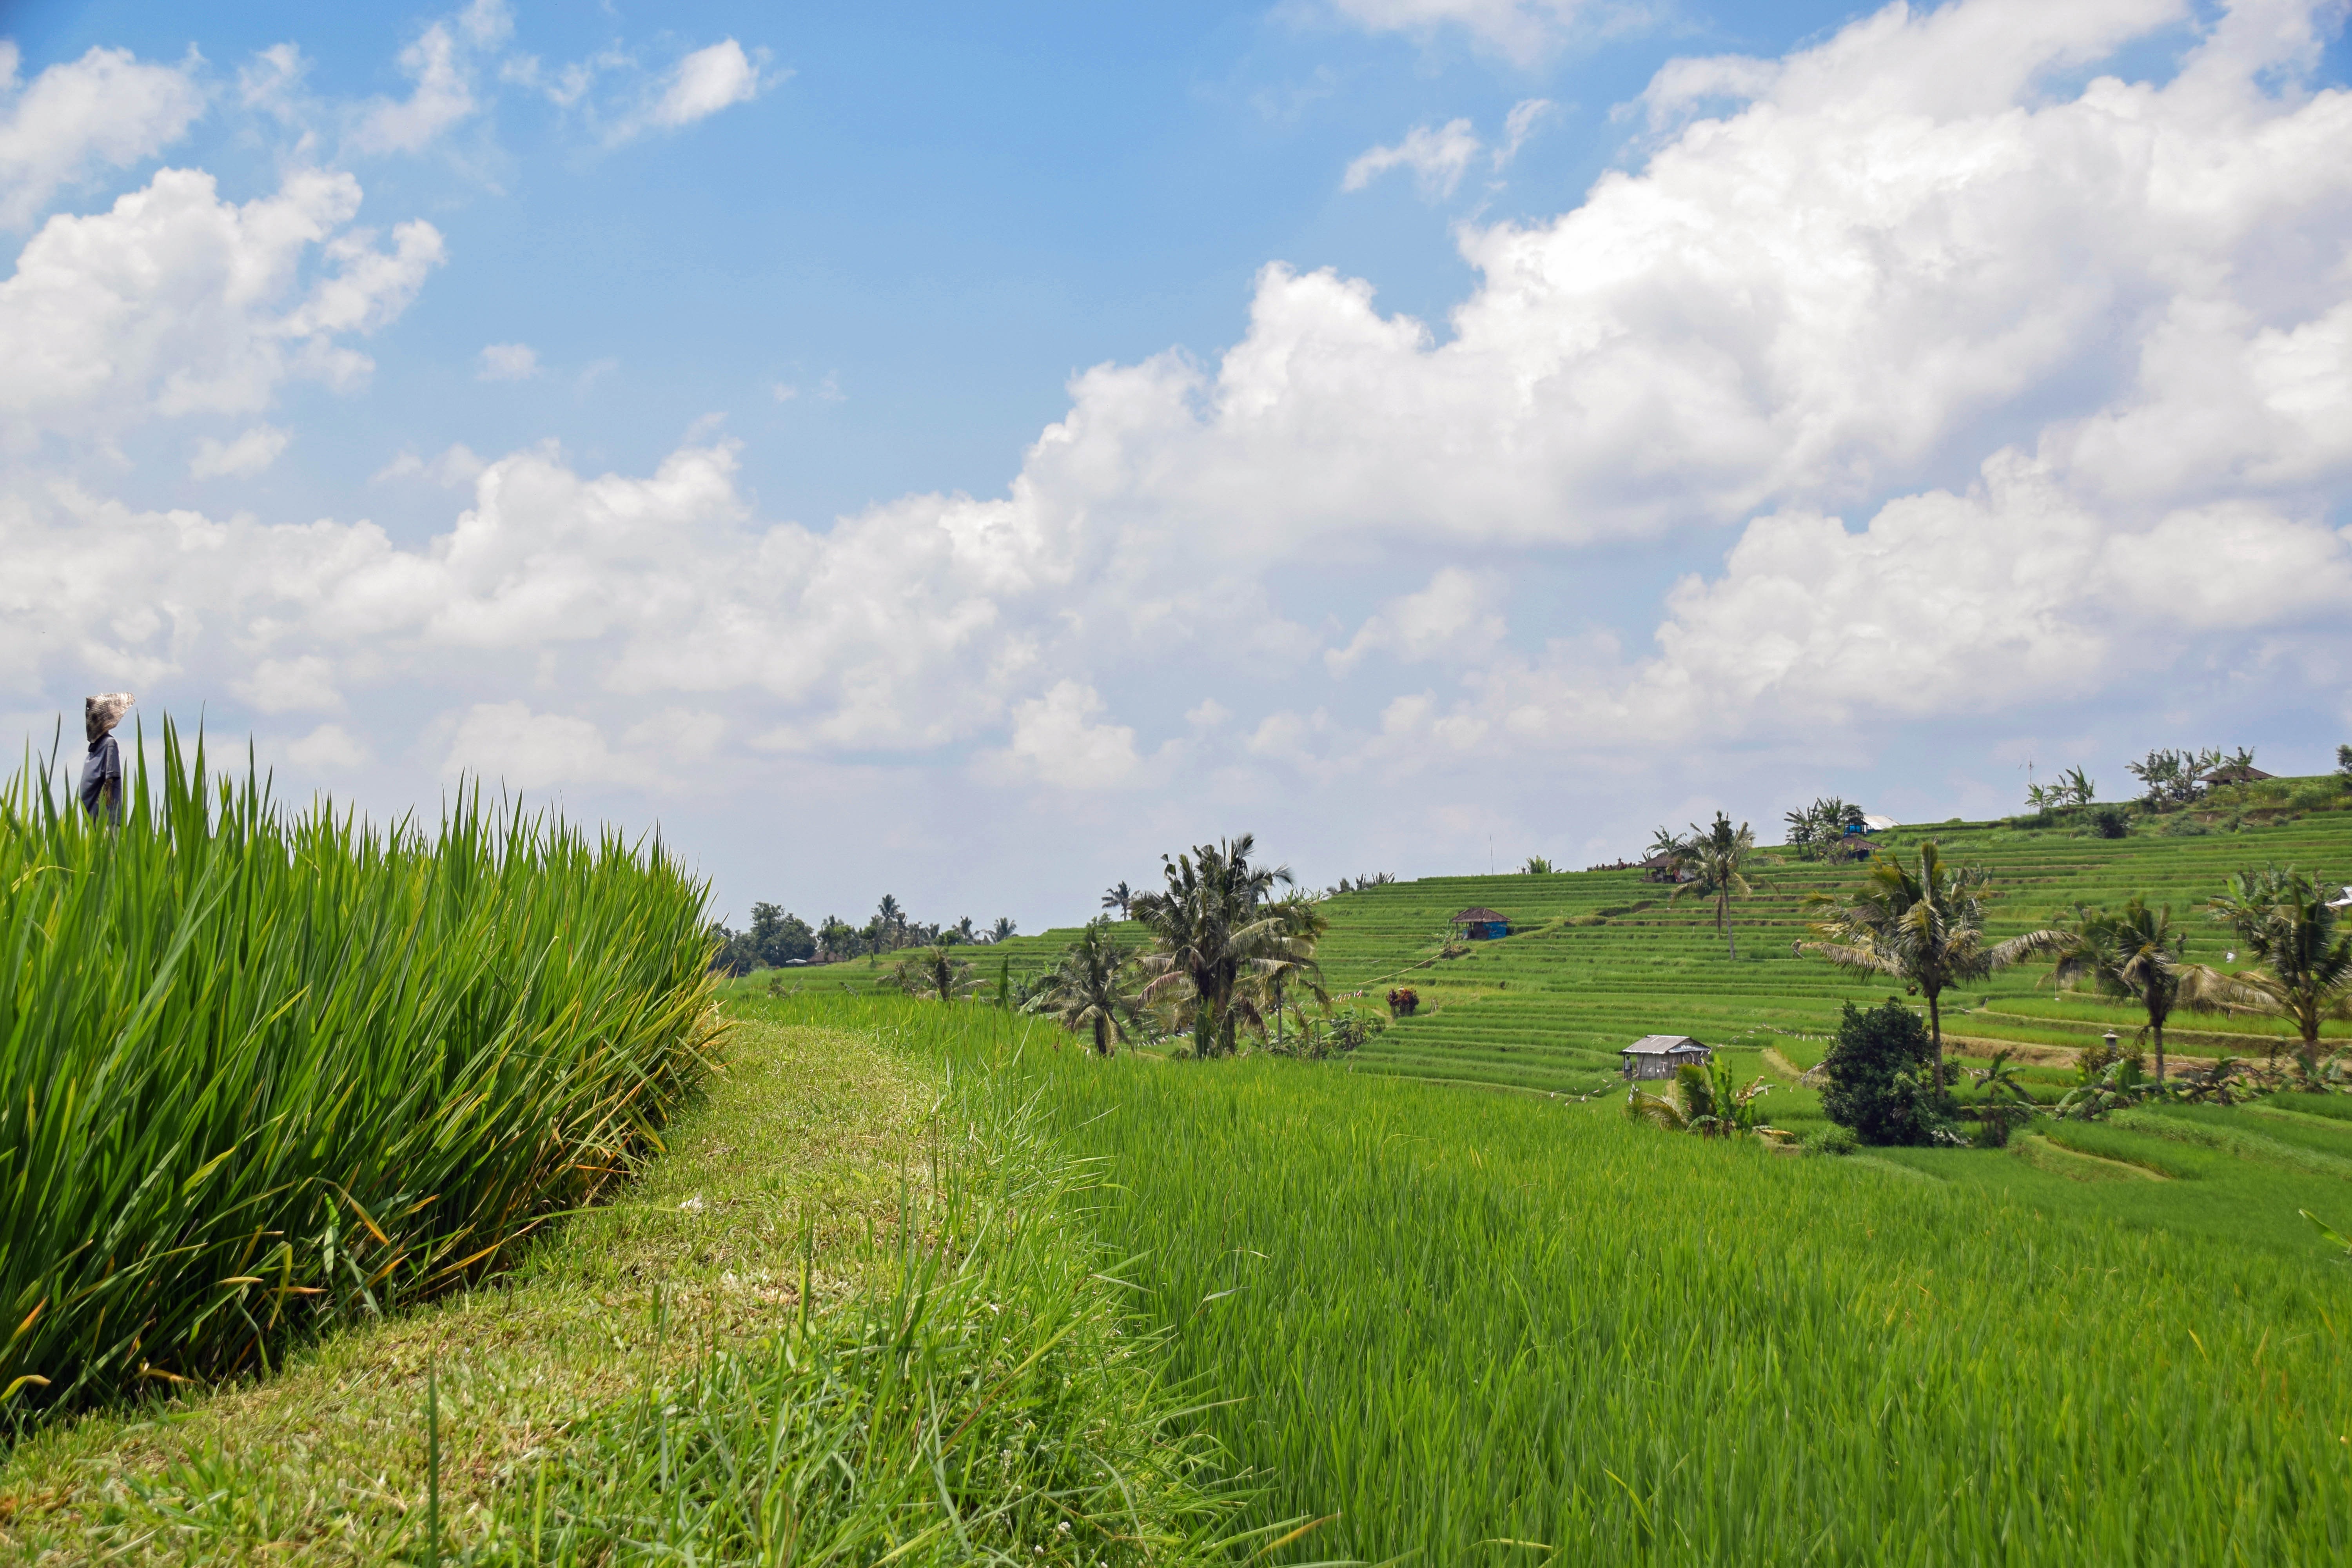
landscape, grass, horizon, cloud, sky, field, farm, lawn, meadow, prairie, hill, panorama, travel, crop, pasture, soil, agriculture, plain, grassland, plantation, plateau, indonesia, habitat, ecosystem, bali, steppe, rural area, paddy field, unesco world heritage, rice terraces, geographical feature, grass family